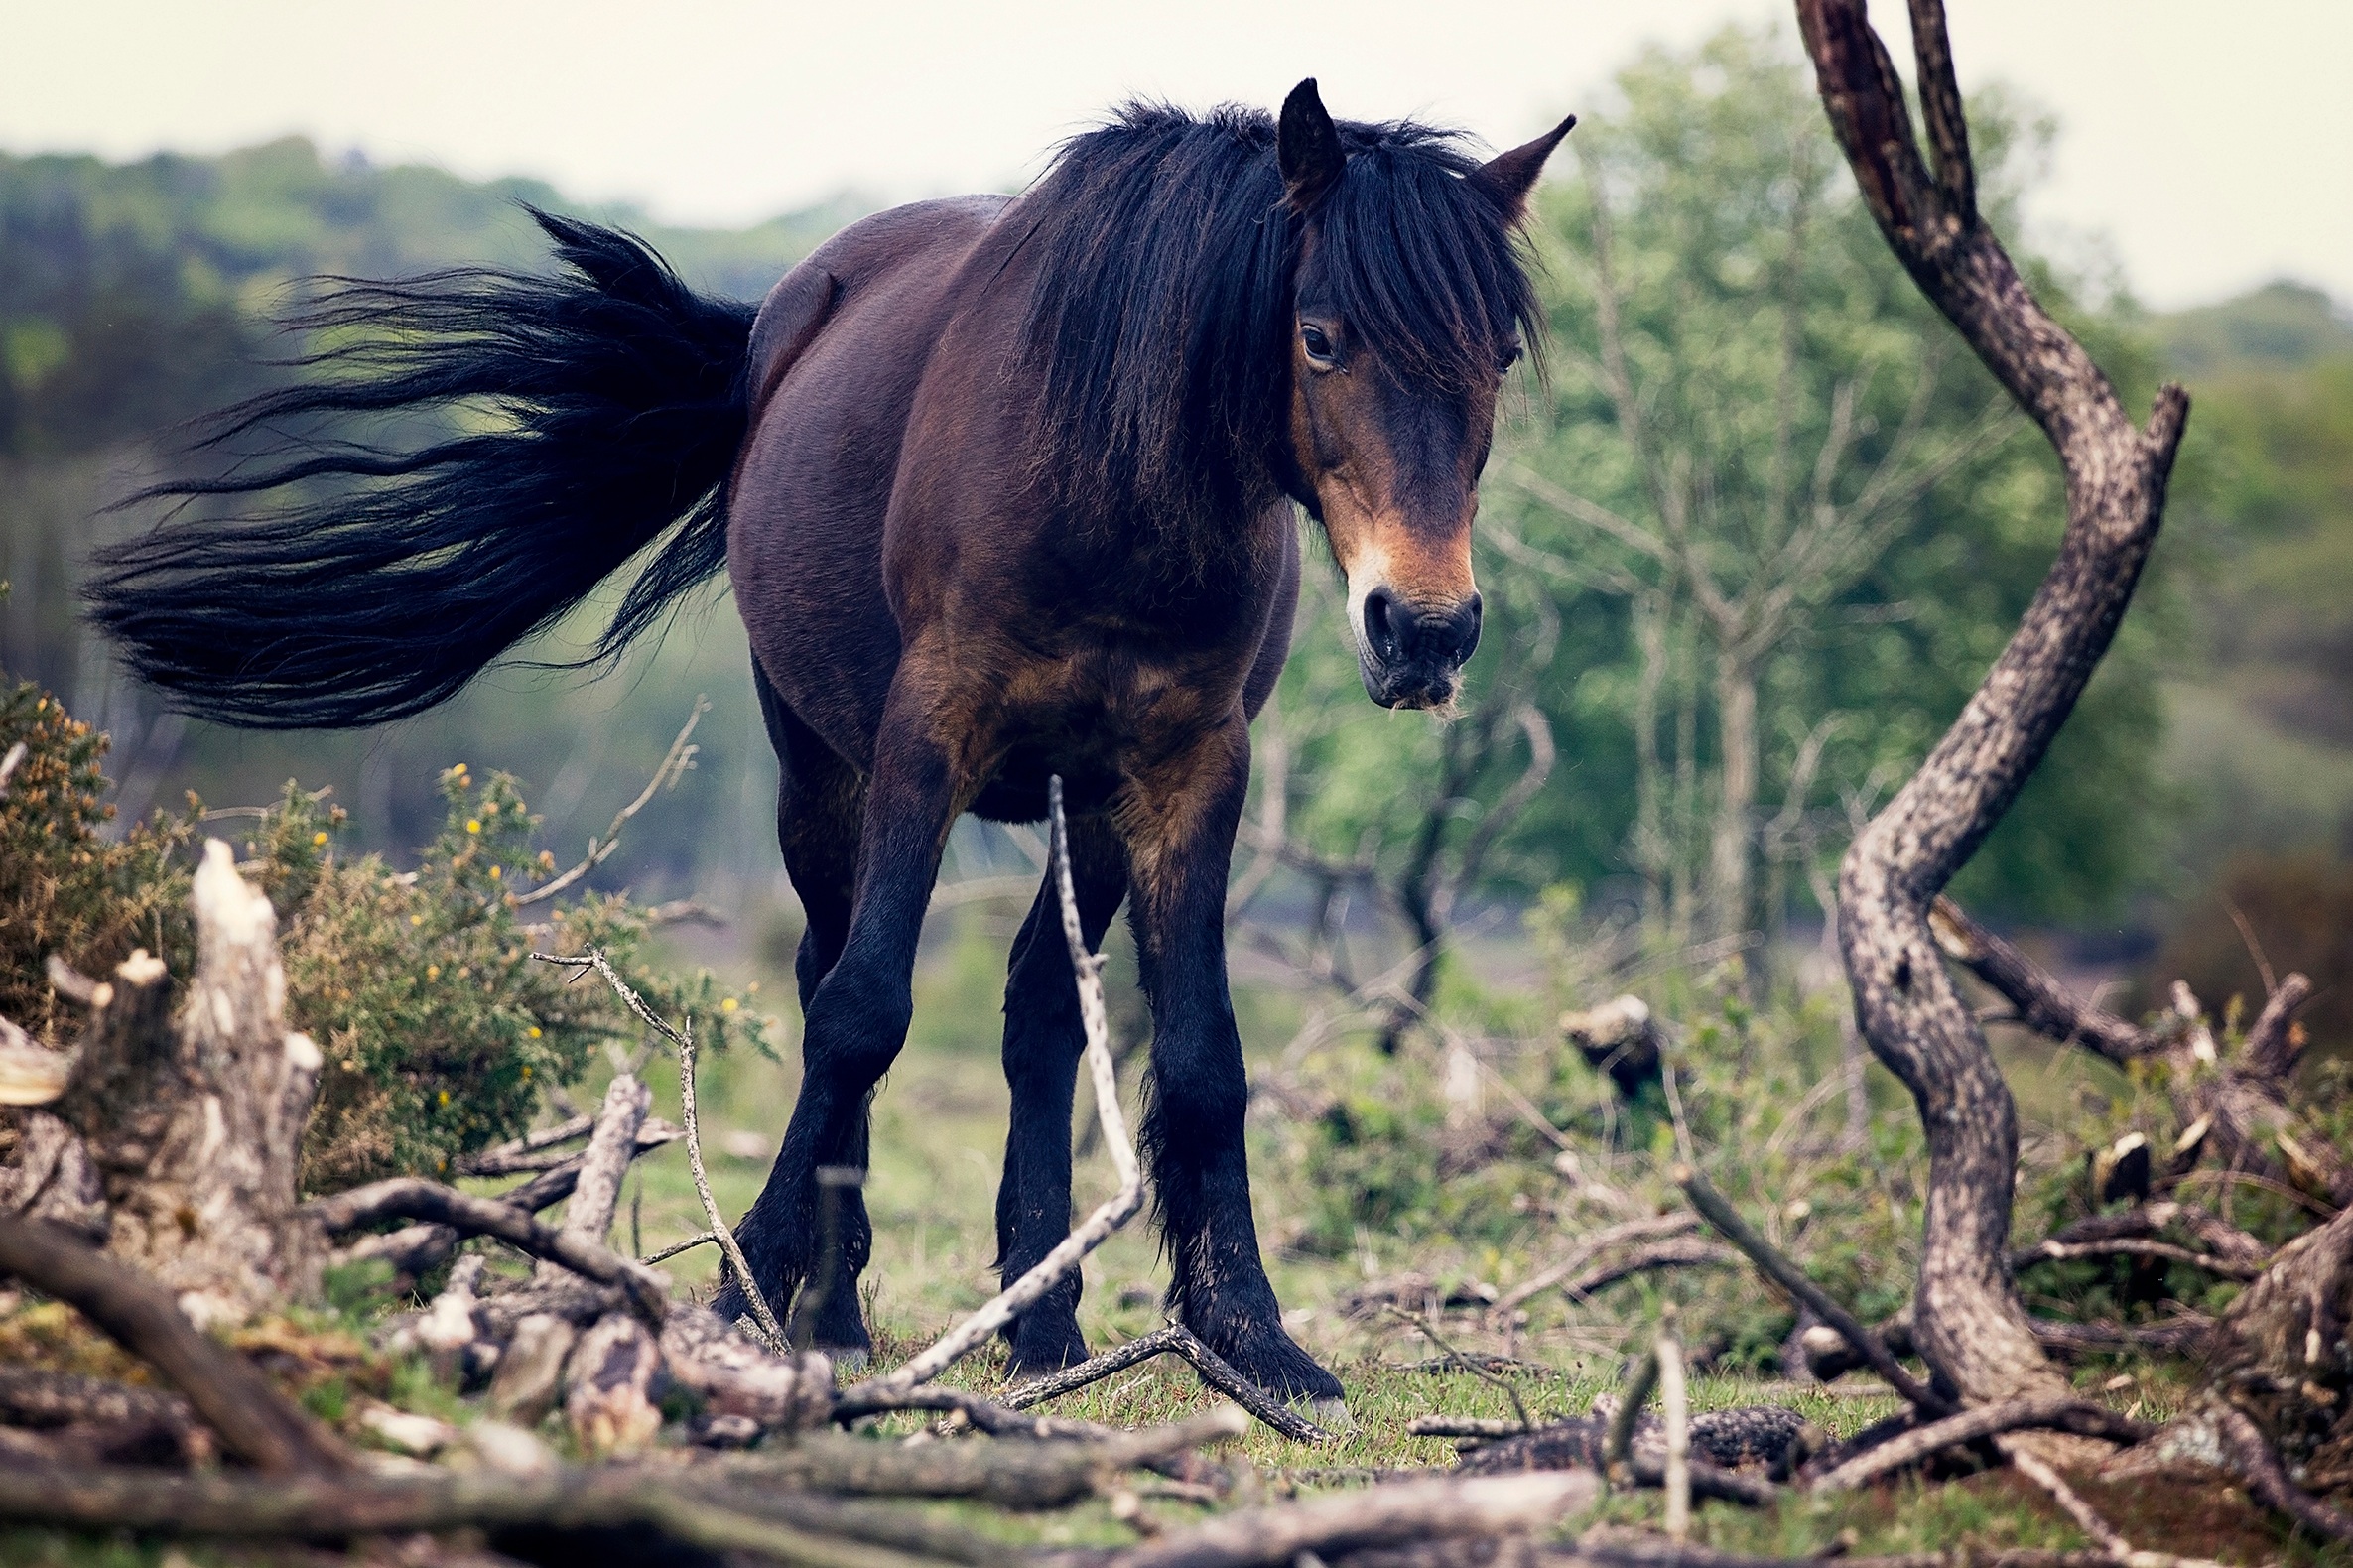
wilderness, animal, wildlife, wild, horse, mammal, stallion, mane, fauna, mare, foal, pack animal, horse like mammal, mustang horse